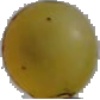
Label: Grape White 3